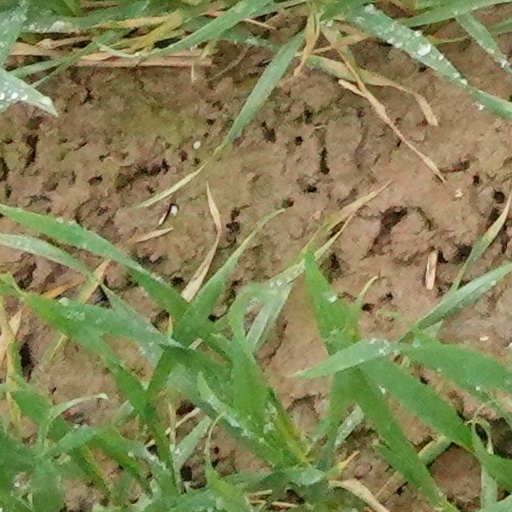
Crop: wheat